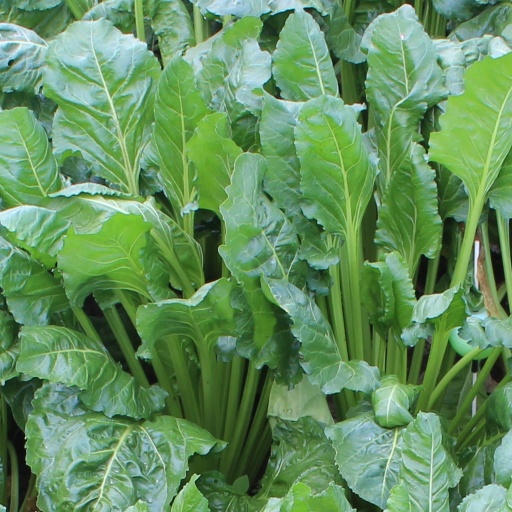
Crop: sugar beet